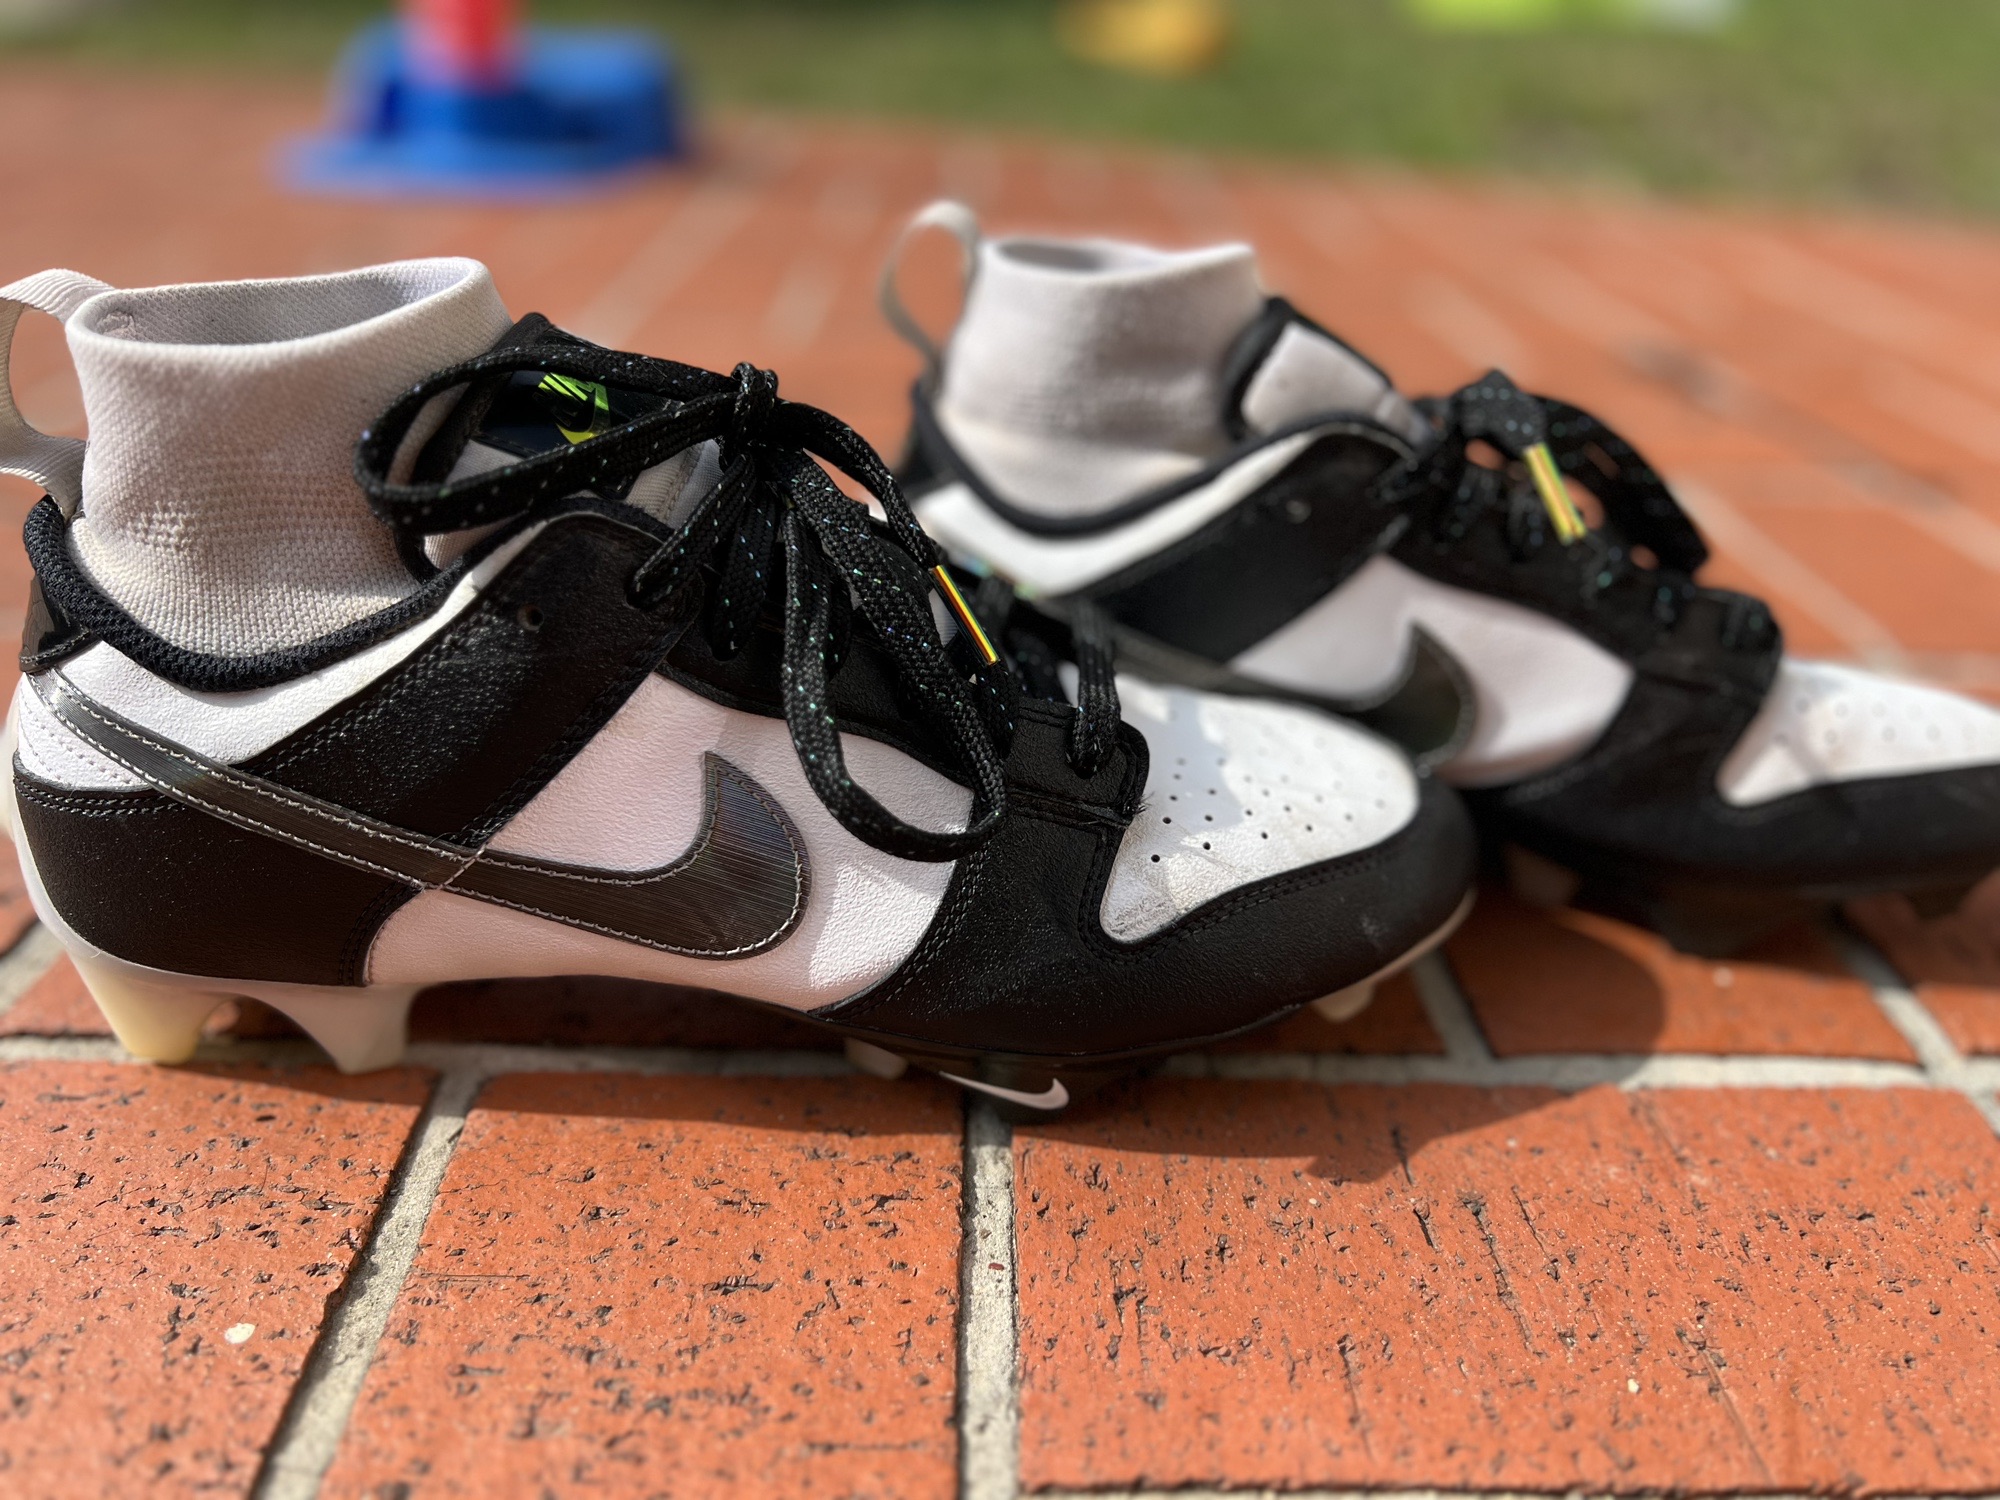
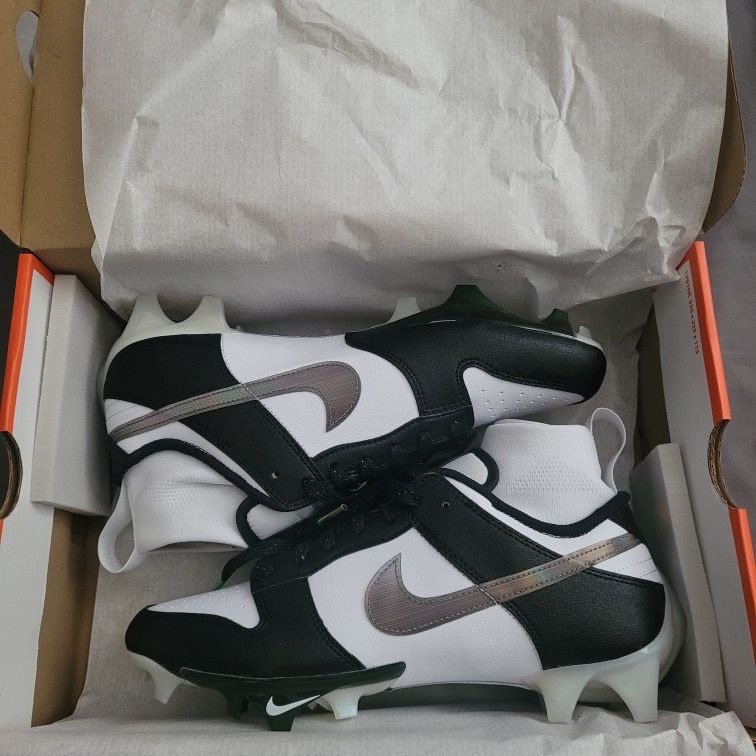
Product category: misc
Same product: yes